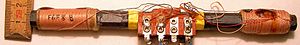
Radioantenne / Uddybende forklaring / Antennetyper
Billede af ferritantenne til langbølgebåndet og mellembølgebåndet med ferritstaven.
Billede af ferritantenne til langbølgebåndet og mellembølgebåndet med på en ferritstav. Billedet er udgivet under GFDL.
En radioantenne er en transducer, som kan sende og modtage radiobølger beregnet til f.eks. FM, tv, mobiltelefon, radar eller satellit.